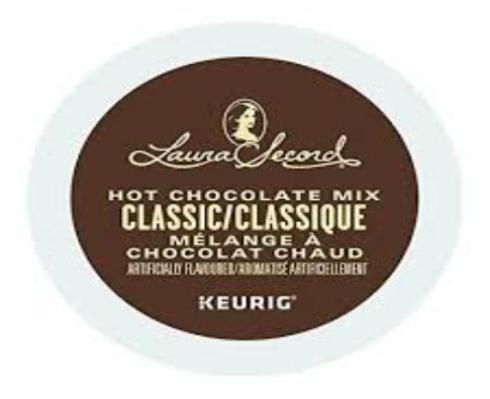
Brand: laura secord chocolates
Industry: Food